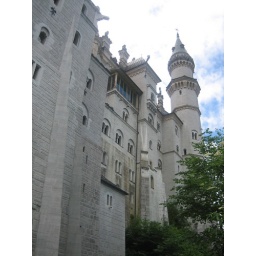
Ludwig II, or Mad Ludwig, was bankrupting Bavaria by building castle after castle.